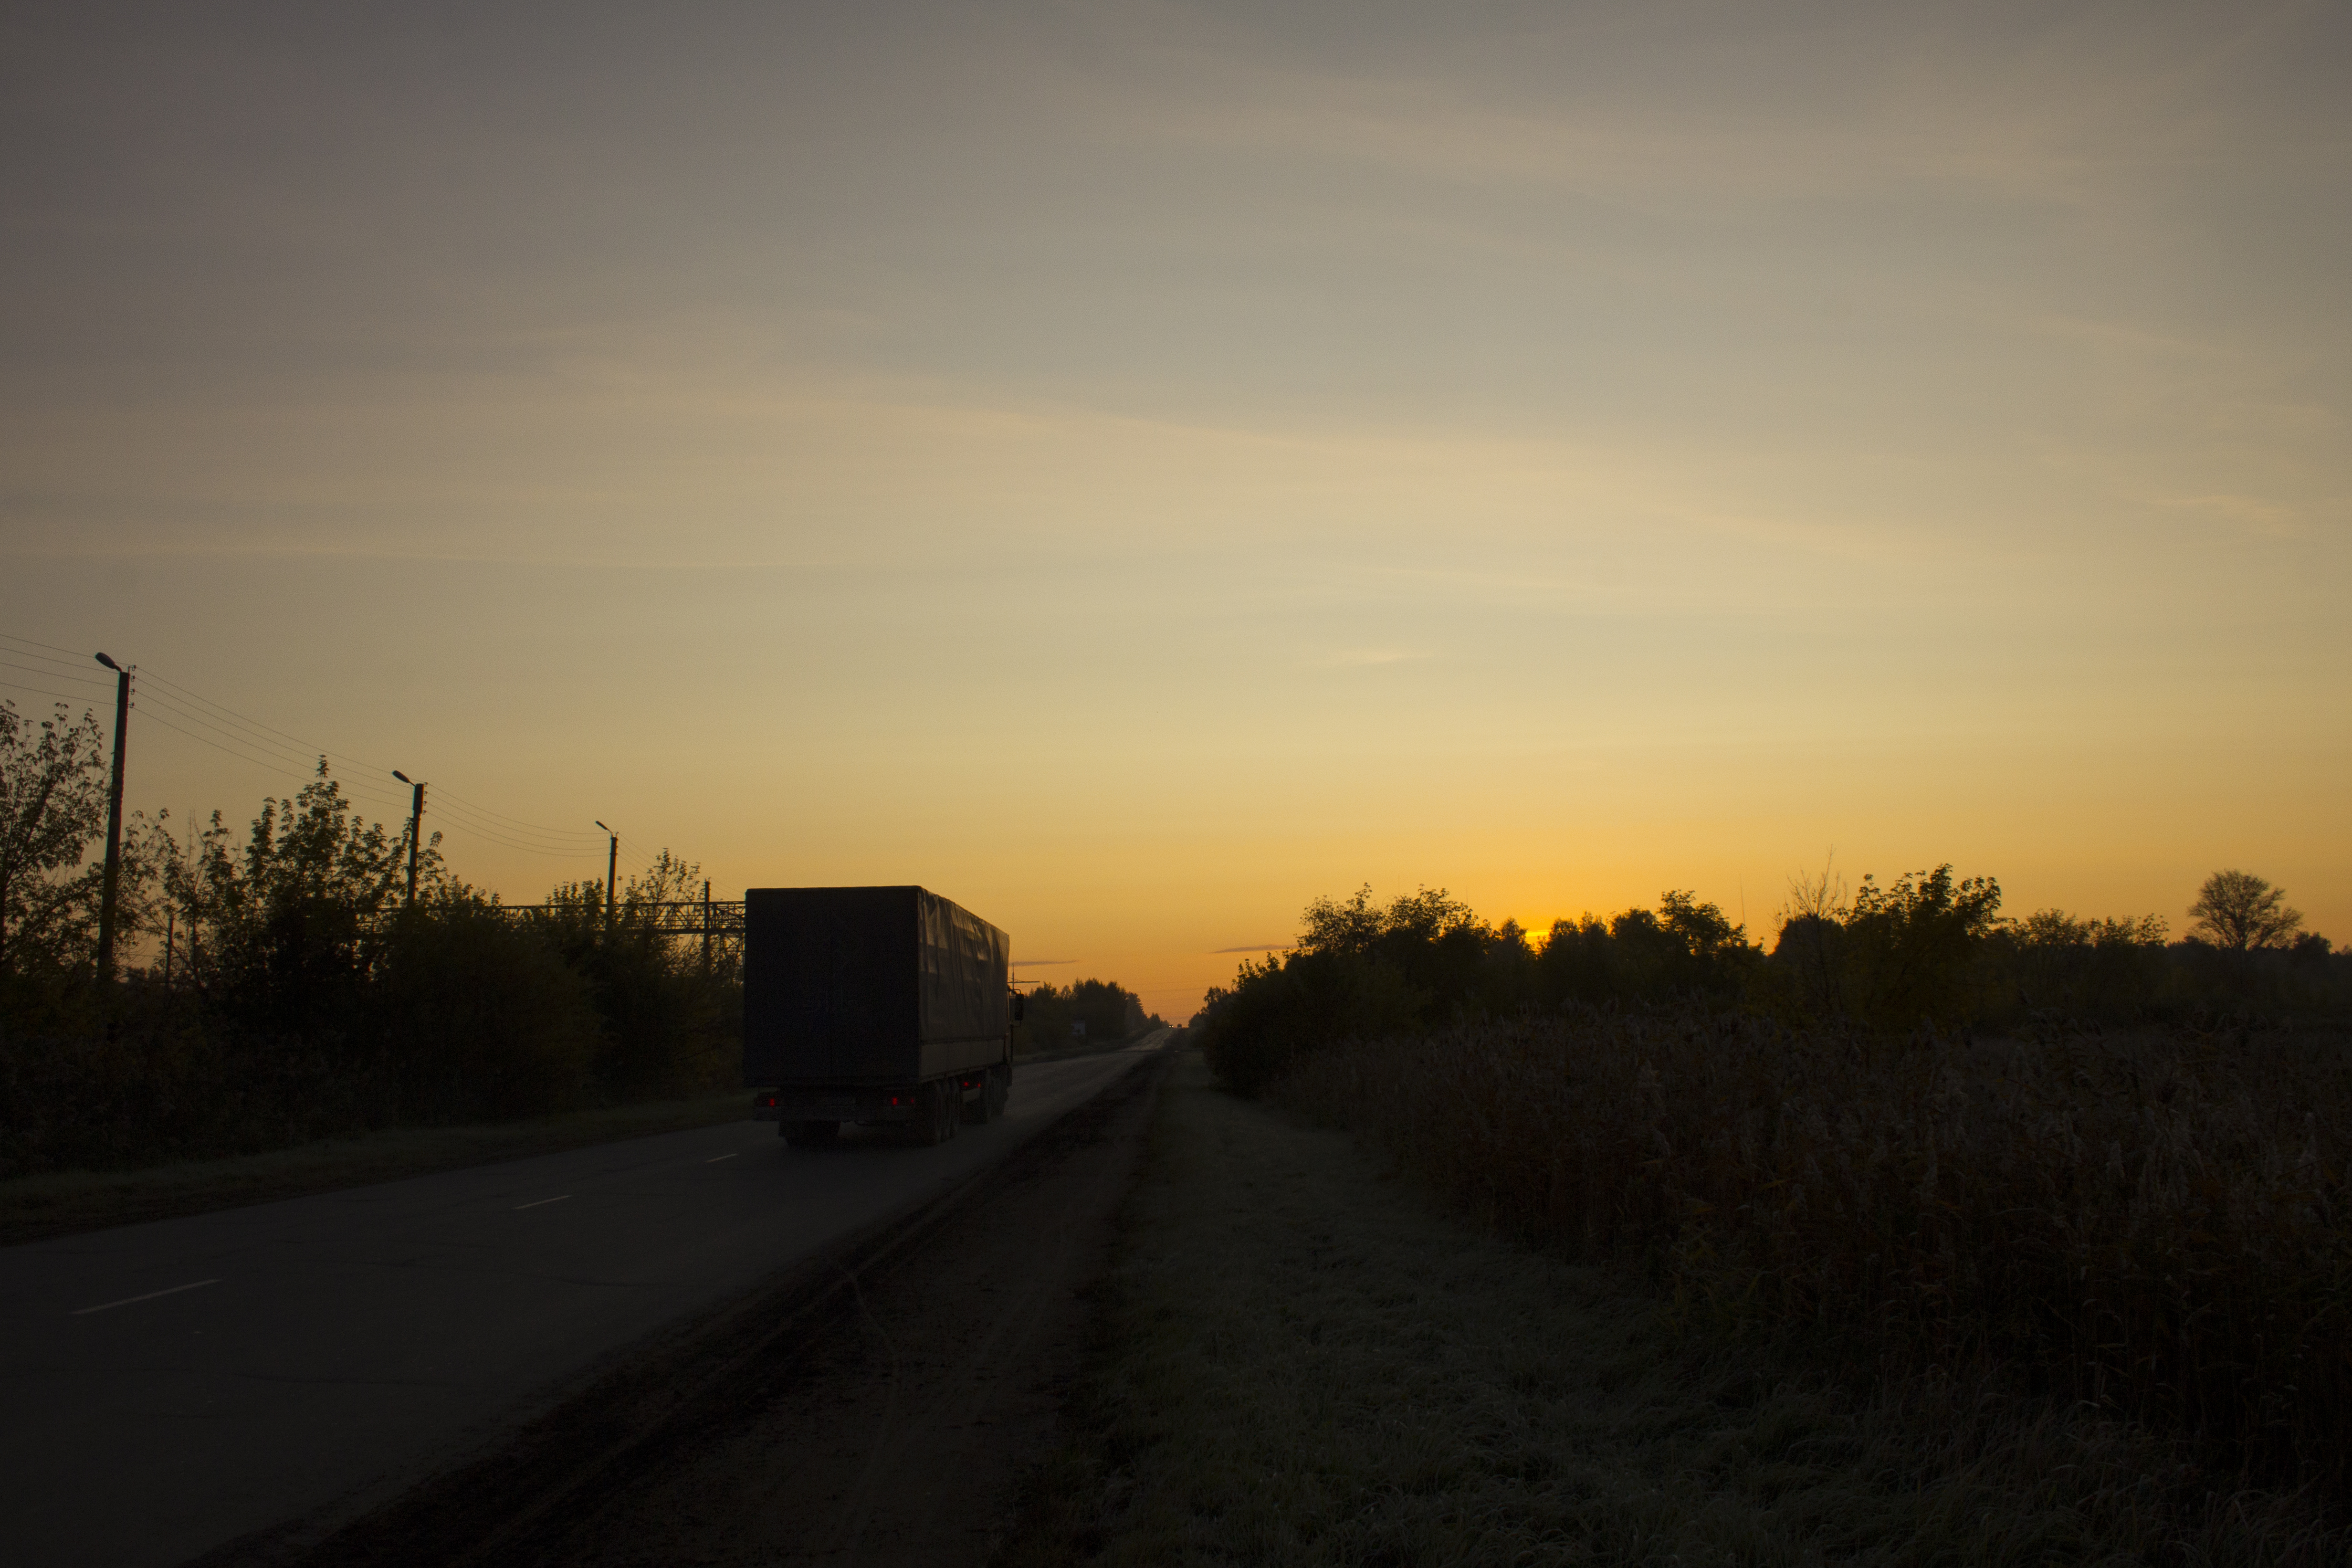
road, trailer, truck, trucker, track, dawn, sky, natural landscape, atmospheric phenomenon, cloud, morning, horizon, sunrise, tree, sunset, evening, atmosphere, sunlight, dusk, infrastructure, rural area, landscape, field, photography, highway, plain, plant, night, winter, lane, afterglow, sun, meteorological phenomenon